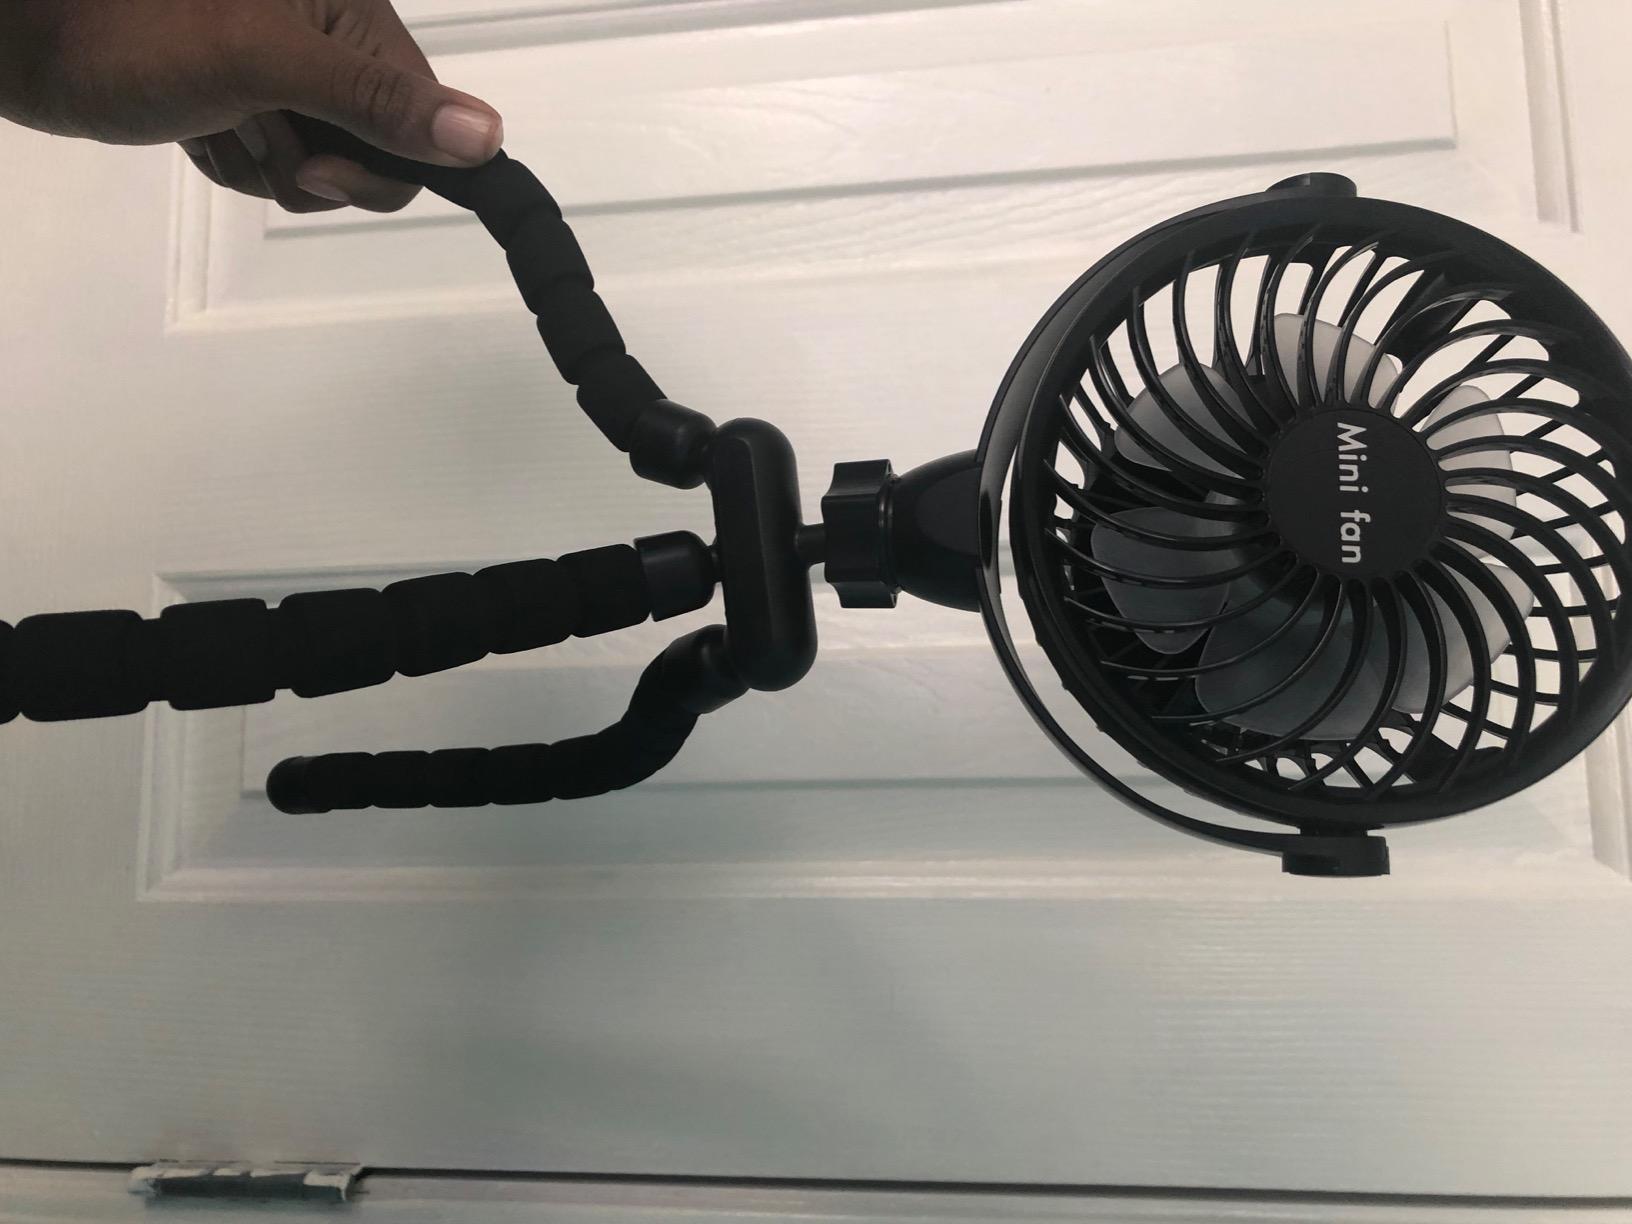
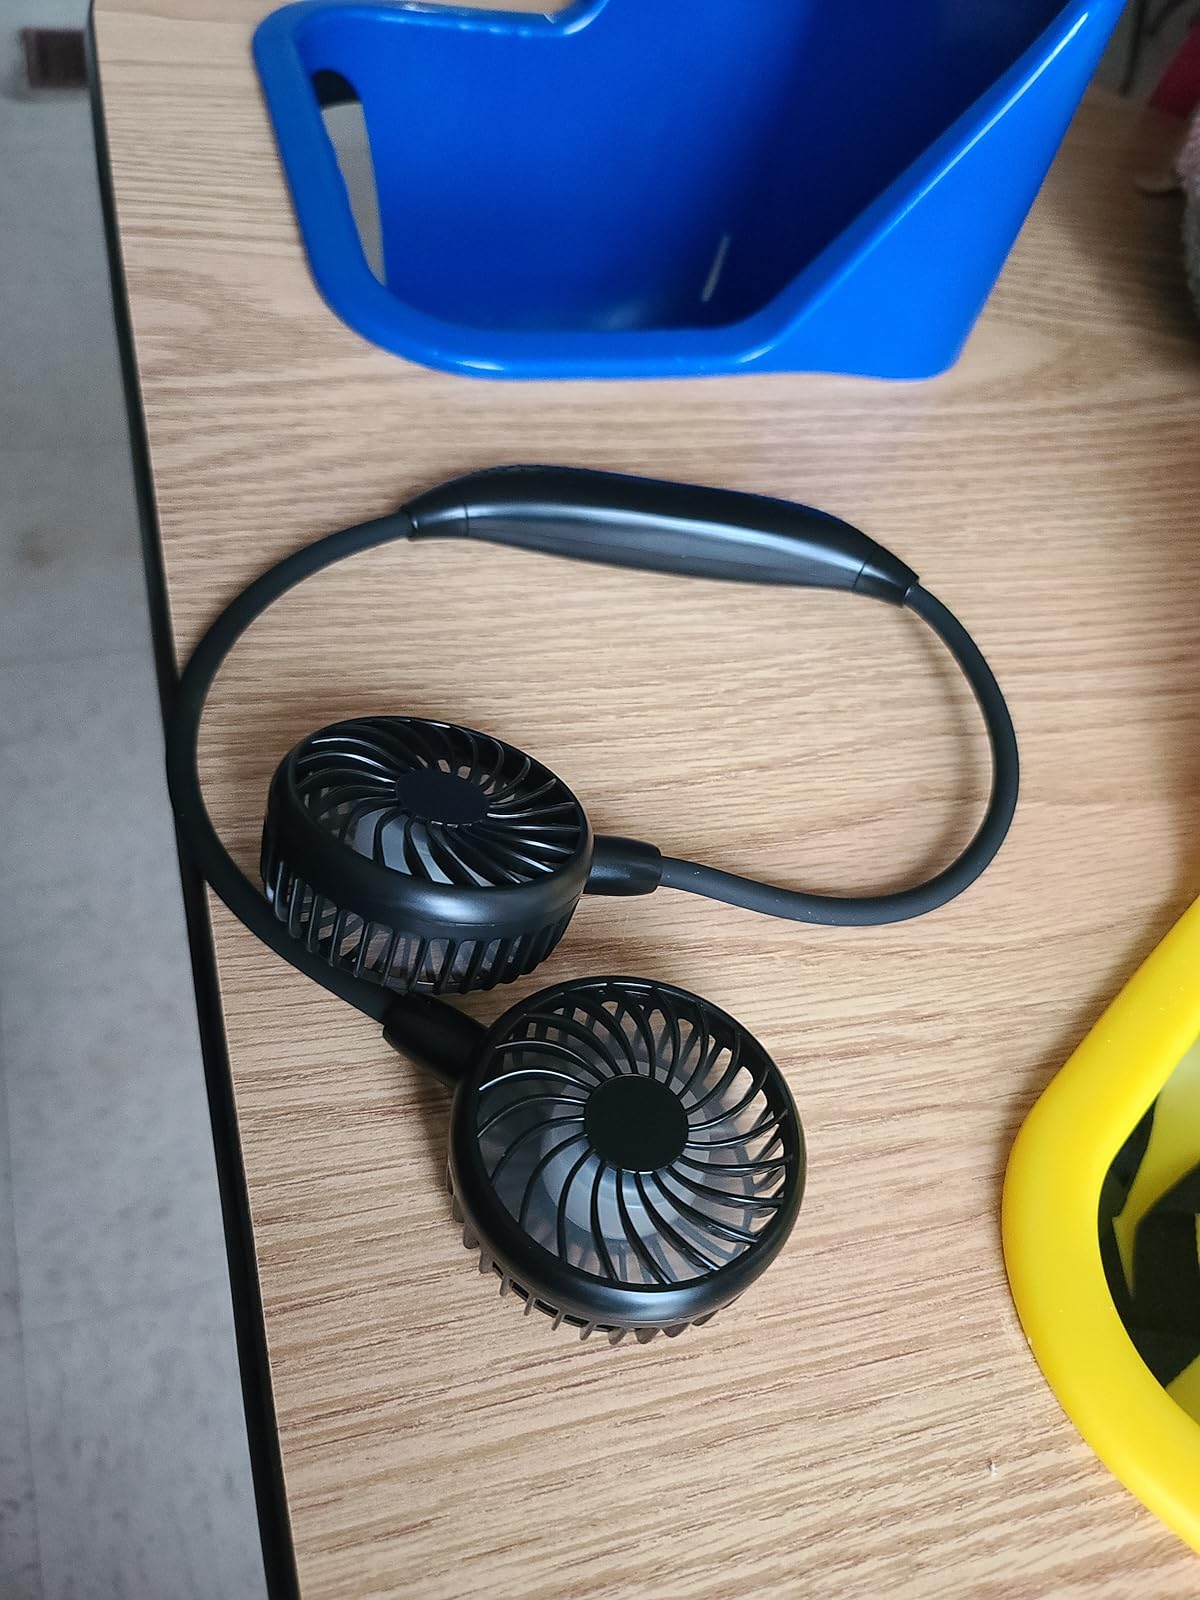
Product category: fan
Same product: no